Van Court Town House

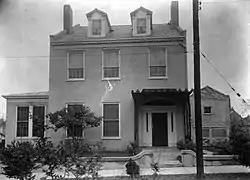

The Van Court Town House is a historic townhouse in Natchez, Mississippi, USA.